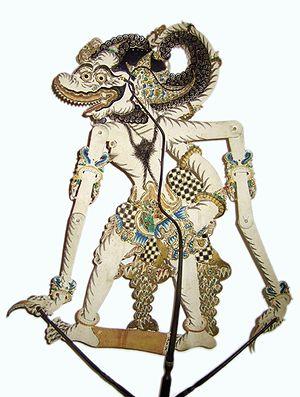
Le théâtre d'ombres consiste à projeter sur un écran, formé par un cadre en bois et des feuilles de papier ou un drap, des ombres produites par des silhouettes découpées et montées sur des baguettes, des silhouettes d'acteurs, des jeux de mains, que l'on interpose dans le faisceau lumineux qui éclaire l'écran. Il est possible de jouer avec ce faisceau lumineux, en ajoutant des couleurs ou en y variant l'intensité. Les plus connues sont probablement les ombres chinoises Pi ying et les wayang kulit d'Indonésie. Dans le langage courant, on utilise d'ailleurs souvent l'expression ombres chinoises pour désigner le théâtre d'ombre. Il s'agit d'élaborer un théâtre pratique, commode et transportable ; au-delà de la projection de silhouettes, le théâtre d'ombres est un art complexe qui fait intervenir différentes performances comme l'esthétique visuelle et l'animation d'une part, et d'autre part la musique, la déclamation et le chant.